Ellen Price

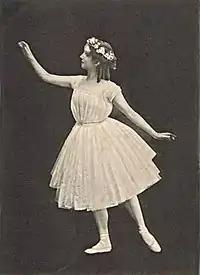
Ellen Price as "La Sylphide".

In 1889–1895, Price was trained at school of Royal Danish Ballet and joined the theater of Royal Danish Ballet; she debuted on 28 May 1895 with a pas de trois in the ballet "Window" (La Ventana) written by composer Hans Christian Lumbye and choreographed by August Bournonville. In 1903, she became a prima ballerina of Royal Danish Ballet. Her roles included "La Sylphide", "Cinderella", and "Little Mermaid".